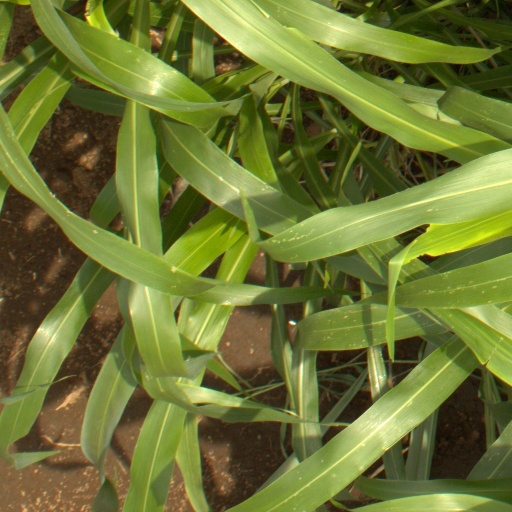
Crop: sorghum